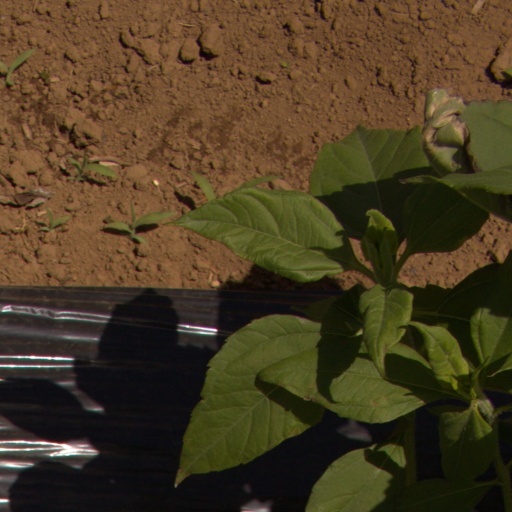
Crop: Jerusalem artichoke